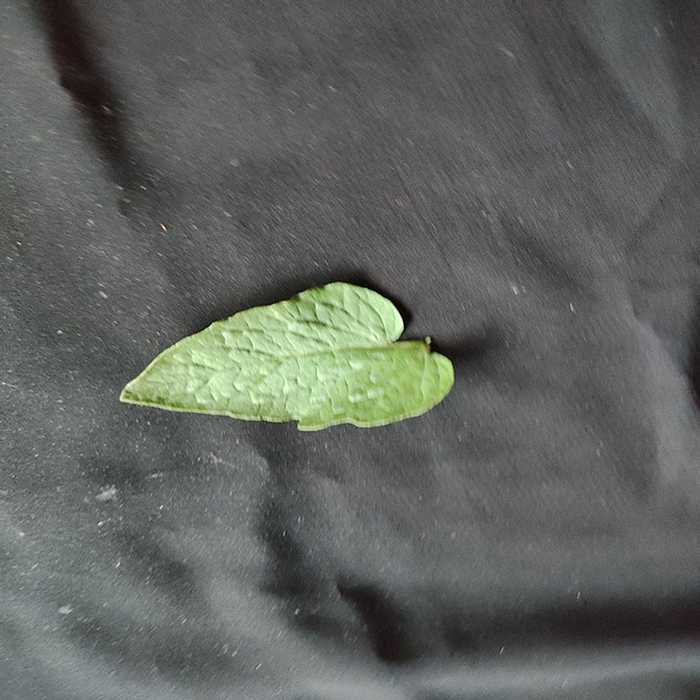
Plant: Tomato
Label: Tomato Fresh leaf